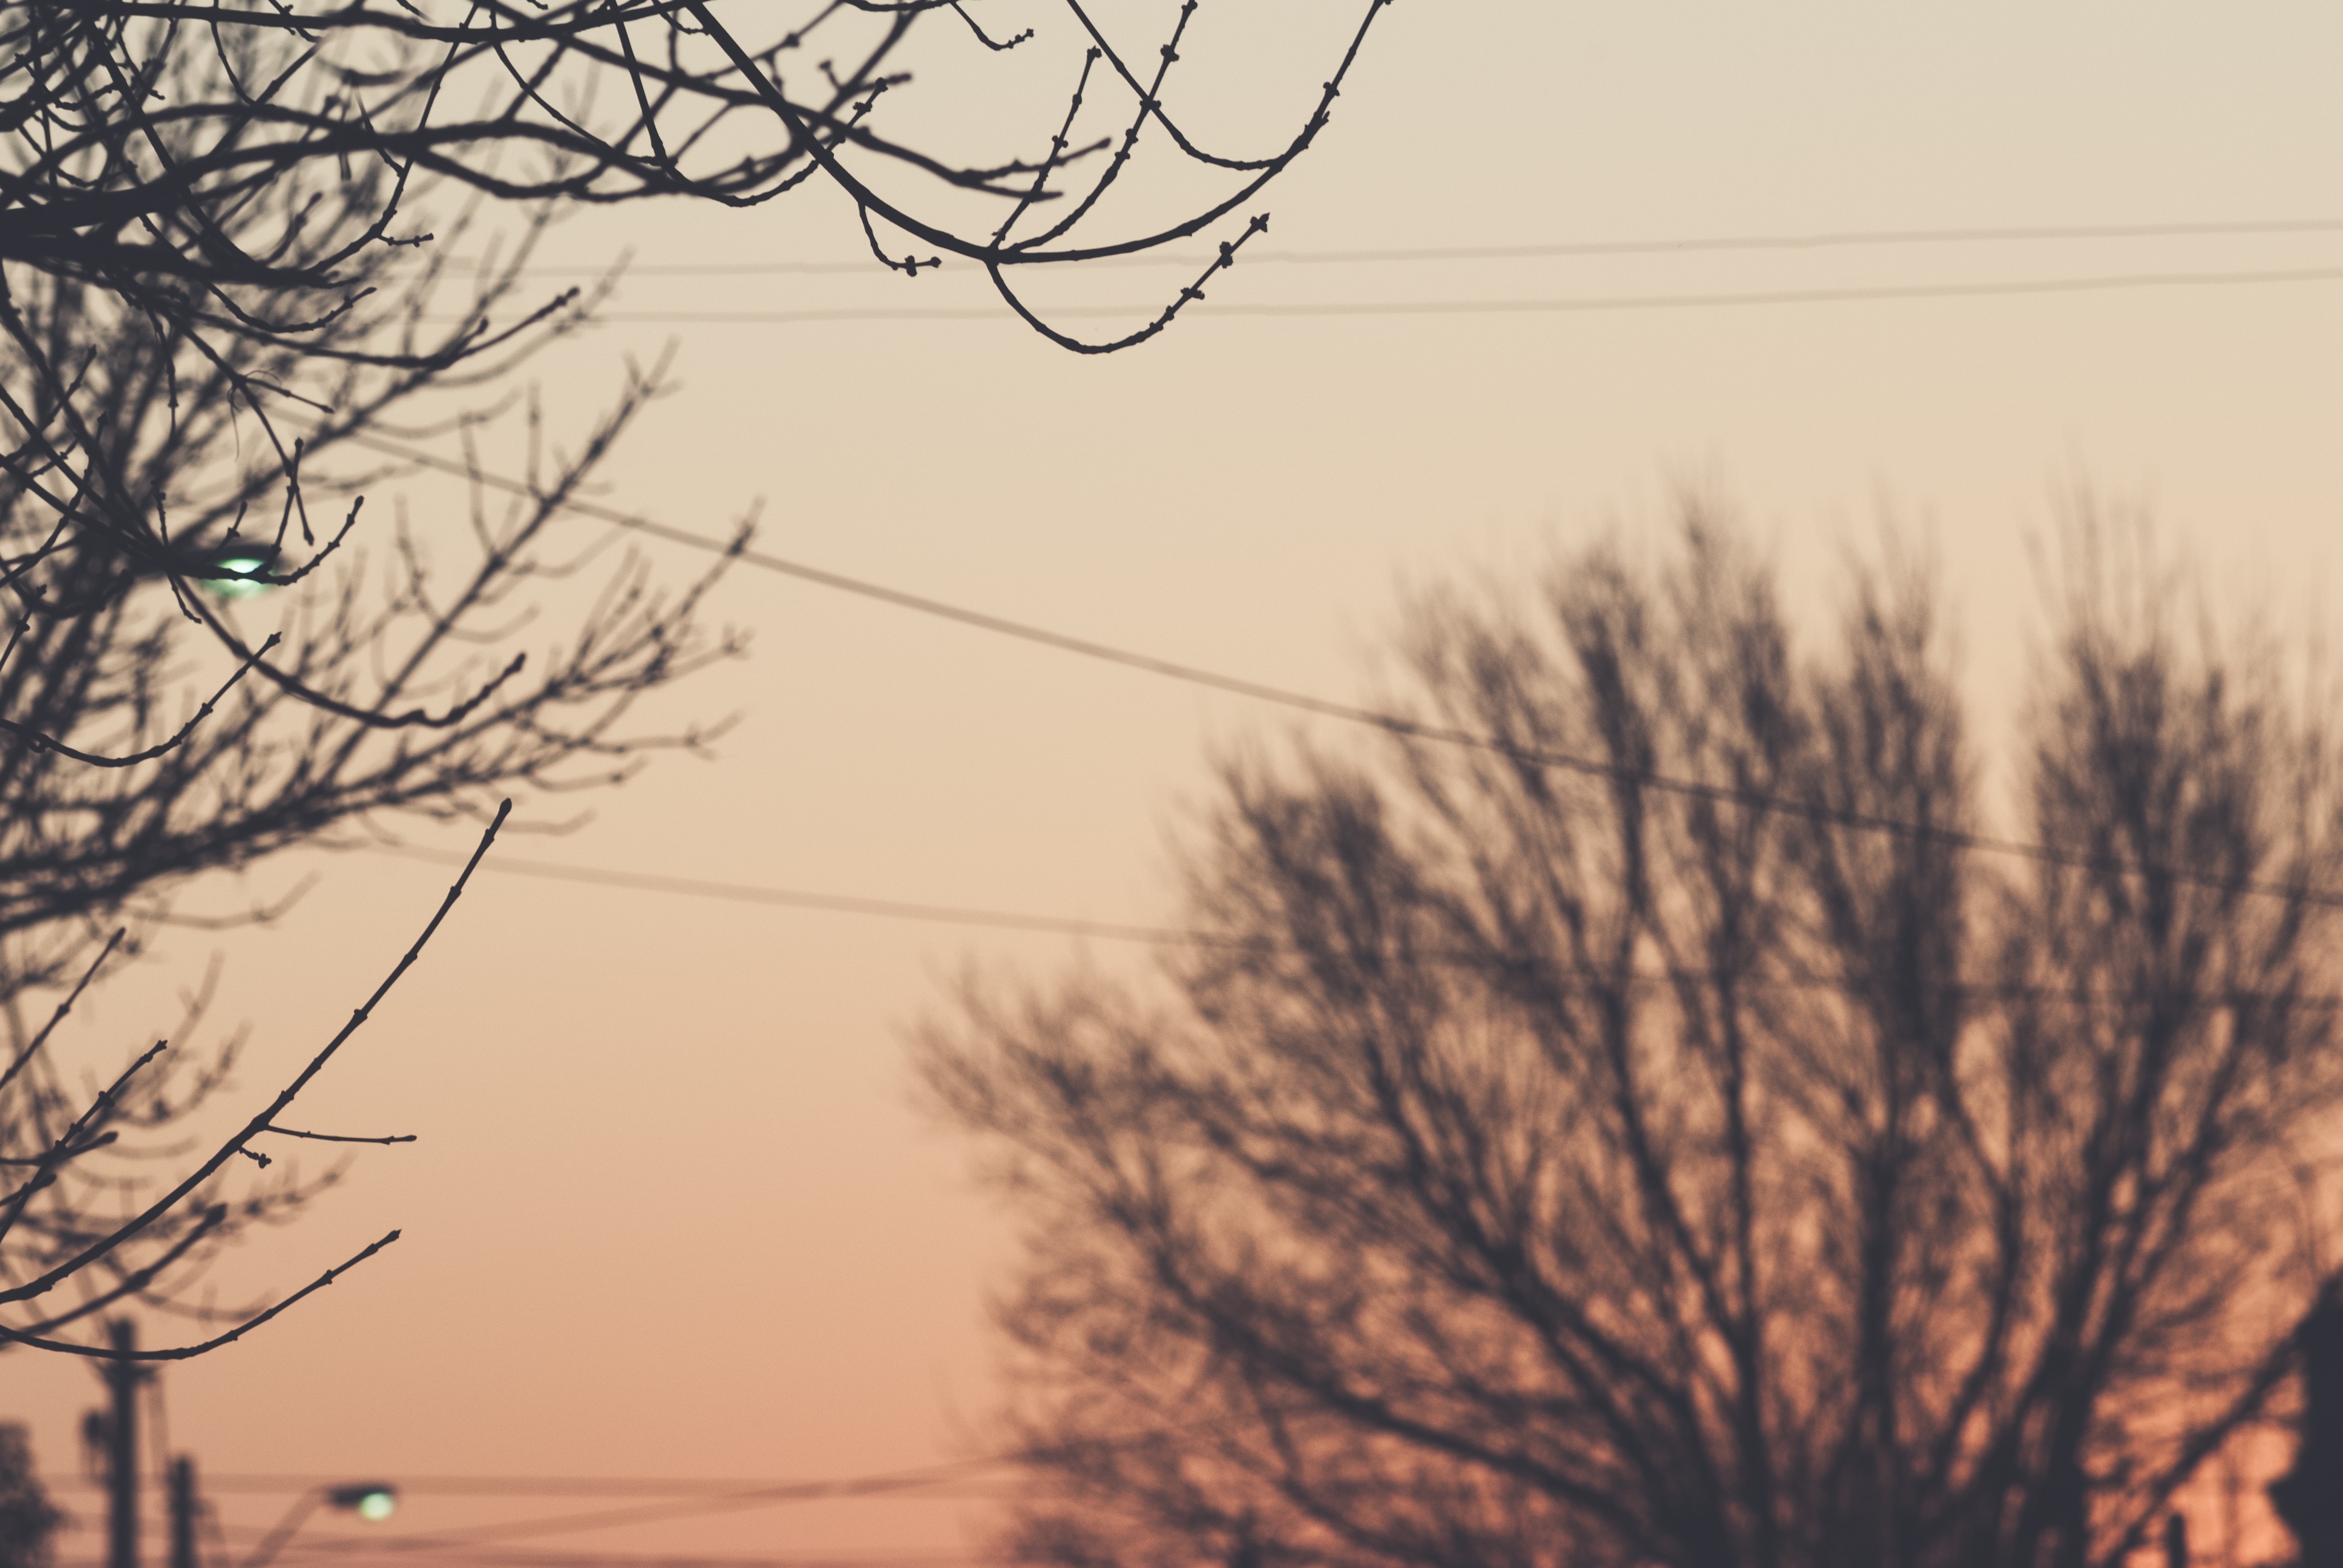
tree, nature, grass, branch, winter, cloud, plant, sky, sunrise, sunset, sunlight, morning, wind, dawn, dusk, evening, line, atmospheric phenomenon, grass family, woody plant